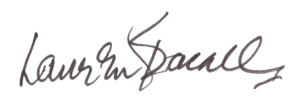
Lauren Bacall
Lauren Bacall var en amerikansk skuespiller.